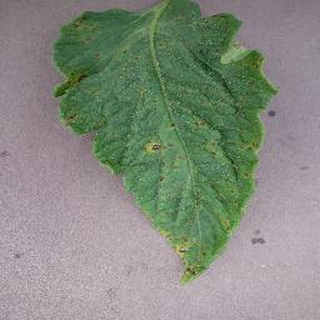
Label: tomato_septoria_leaf_spot